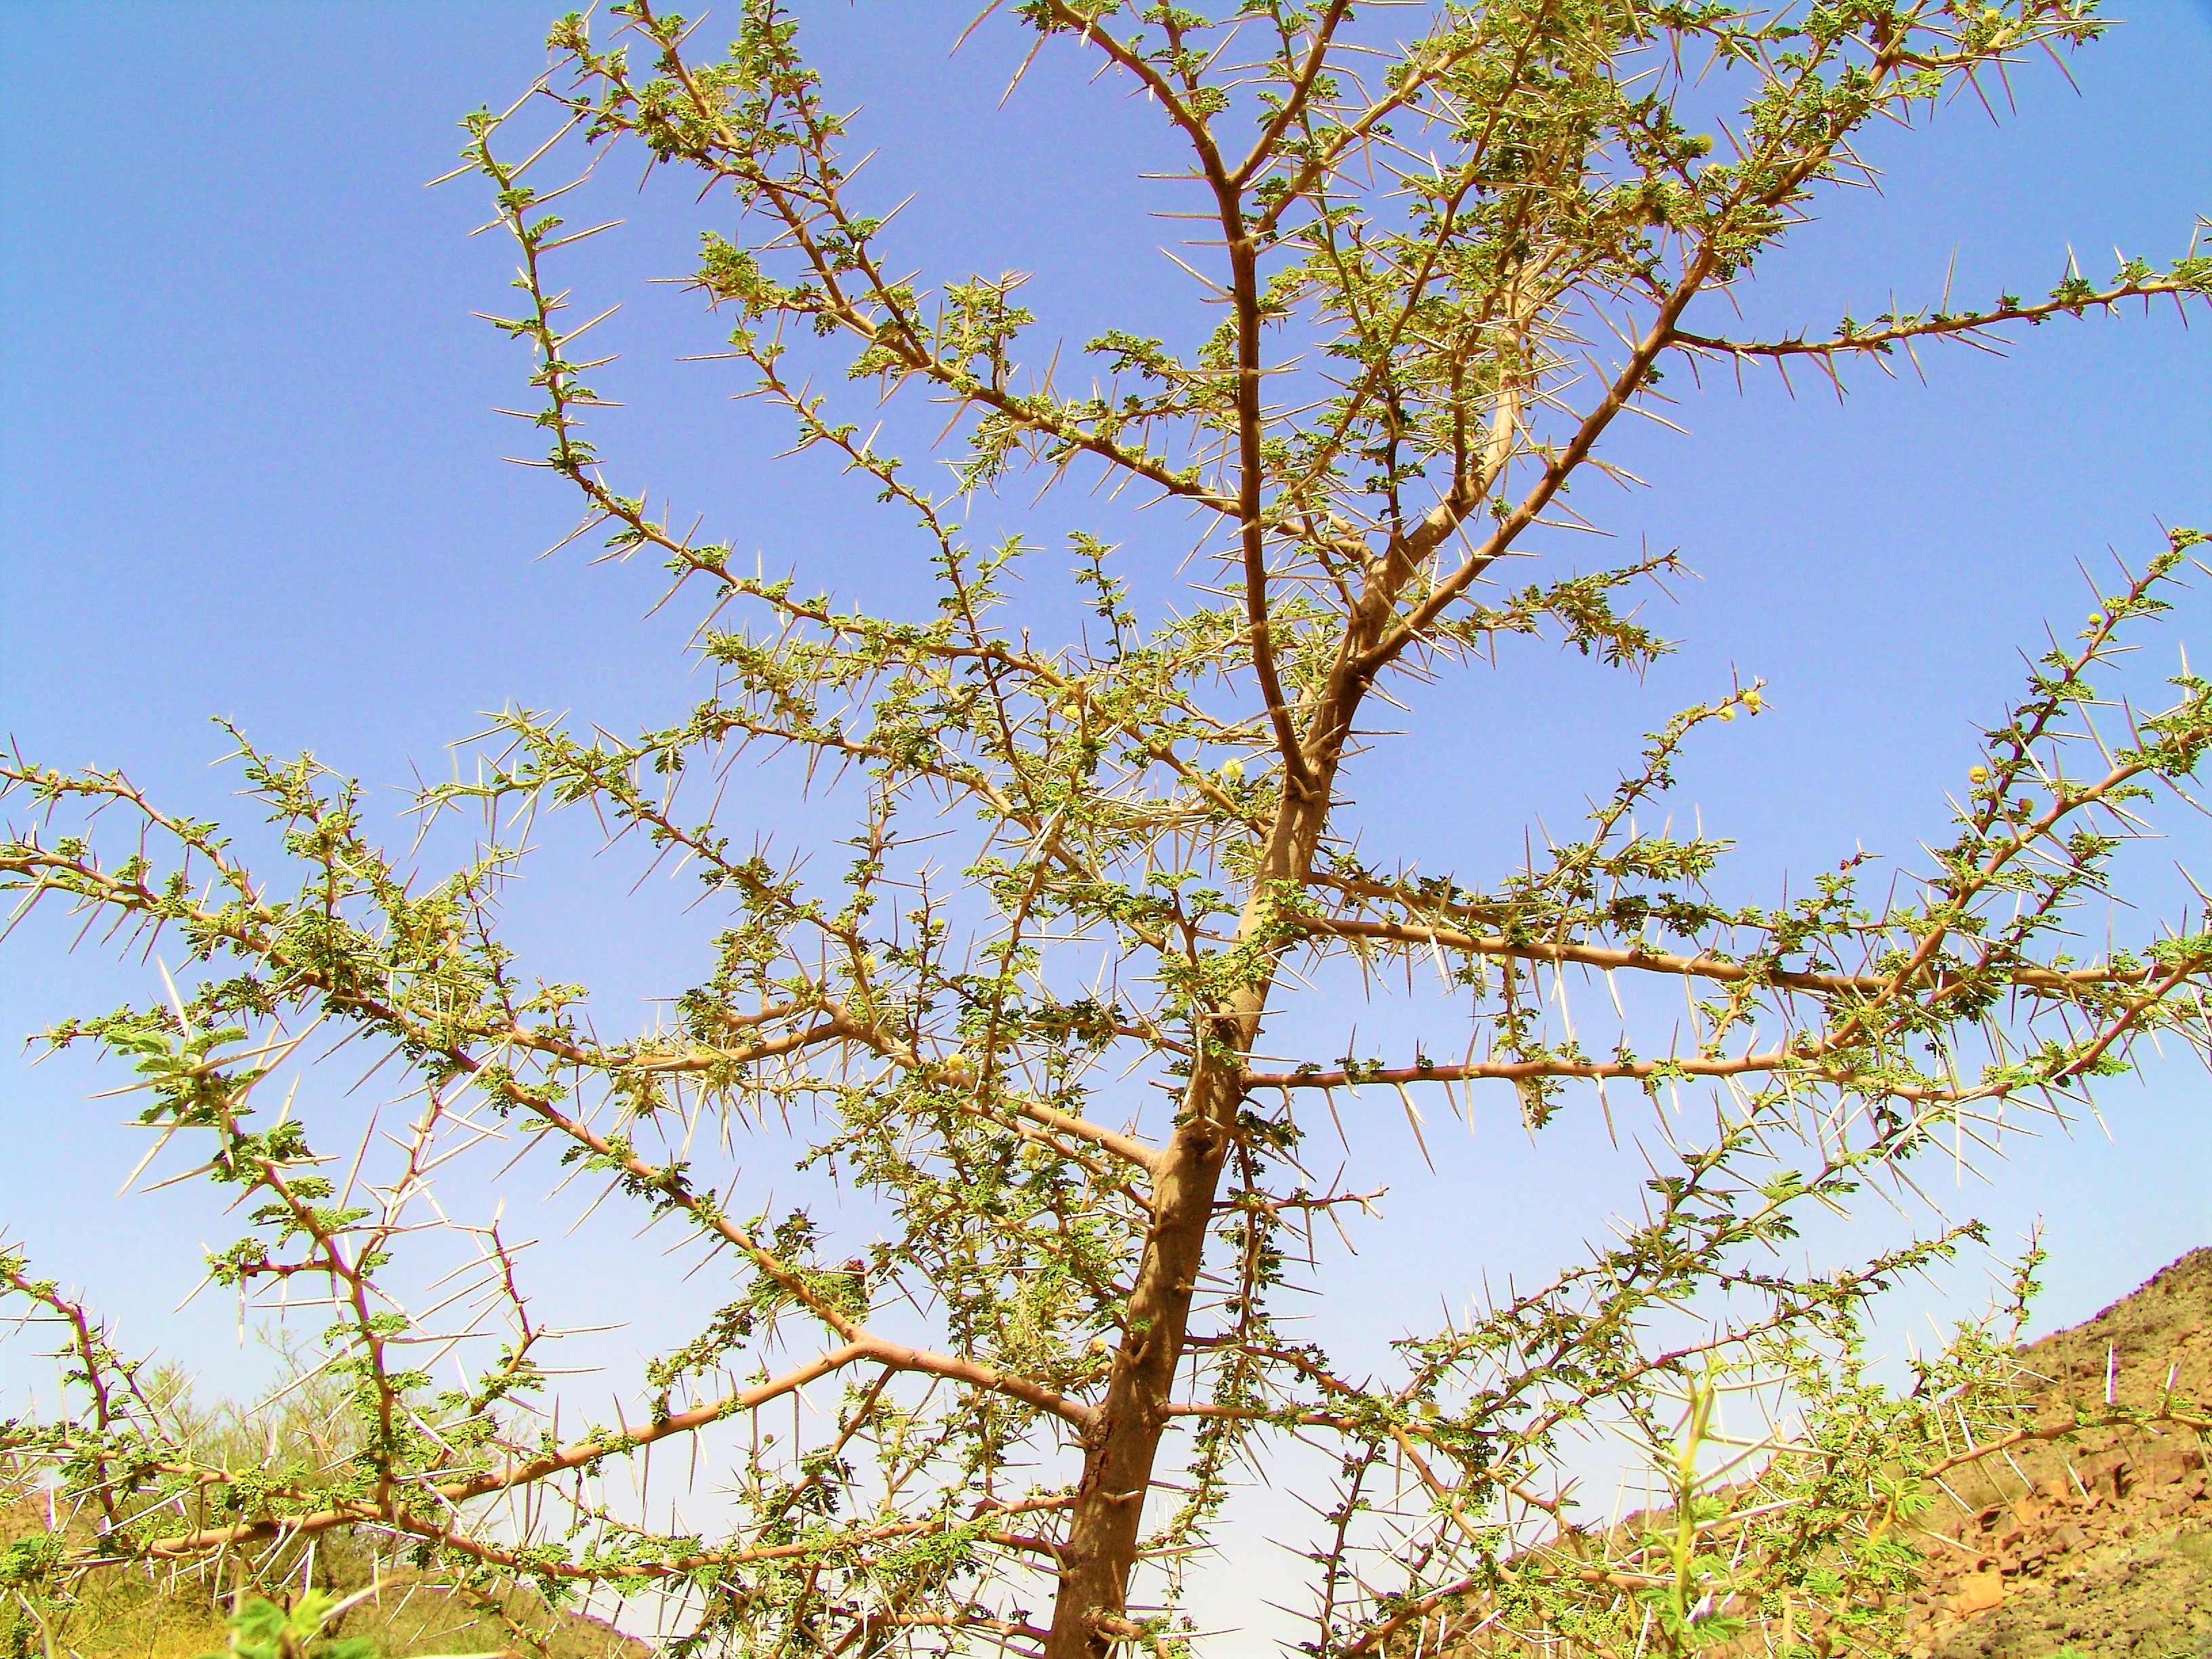
desert, sand, plant, land, nature, tree, branch, woody plant, American larch, twig, flower, Canoe birch, flowering plant, plant stem